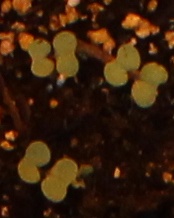
Label: Canola